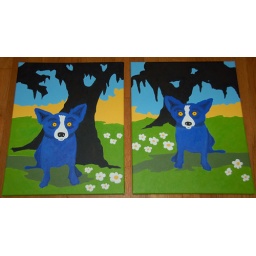
blue dogs under the cypress tree diptych